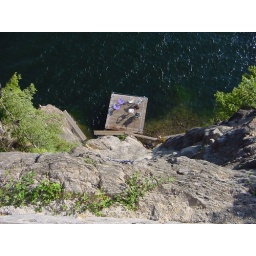
rock climbing platform above the lake